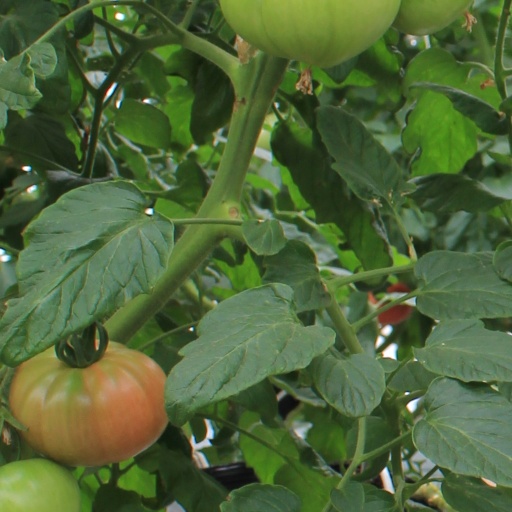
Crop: tomato